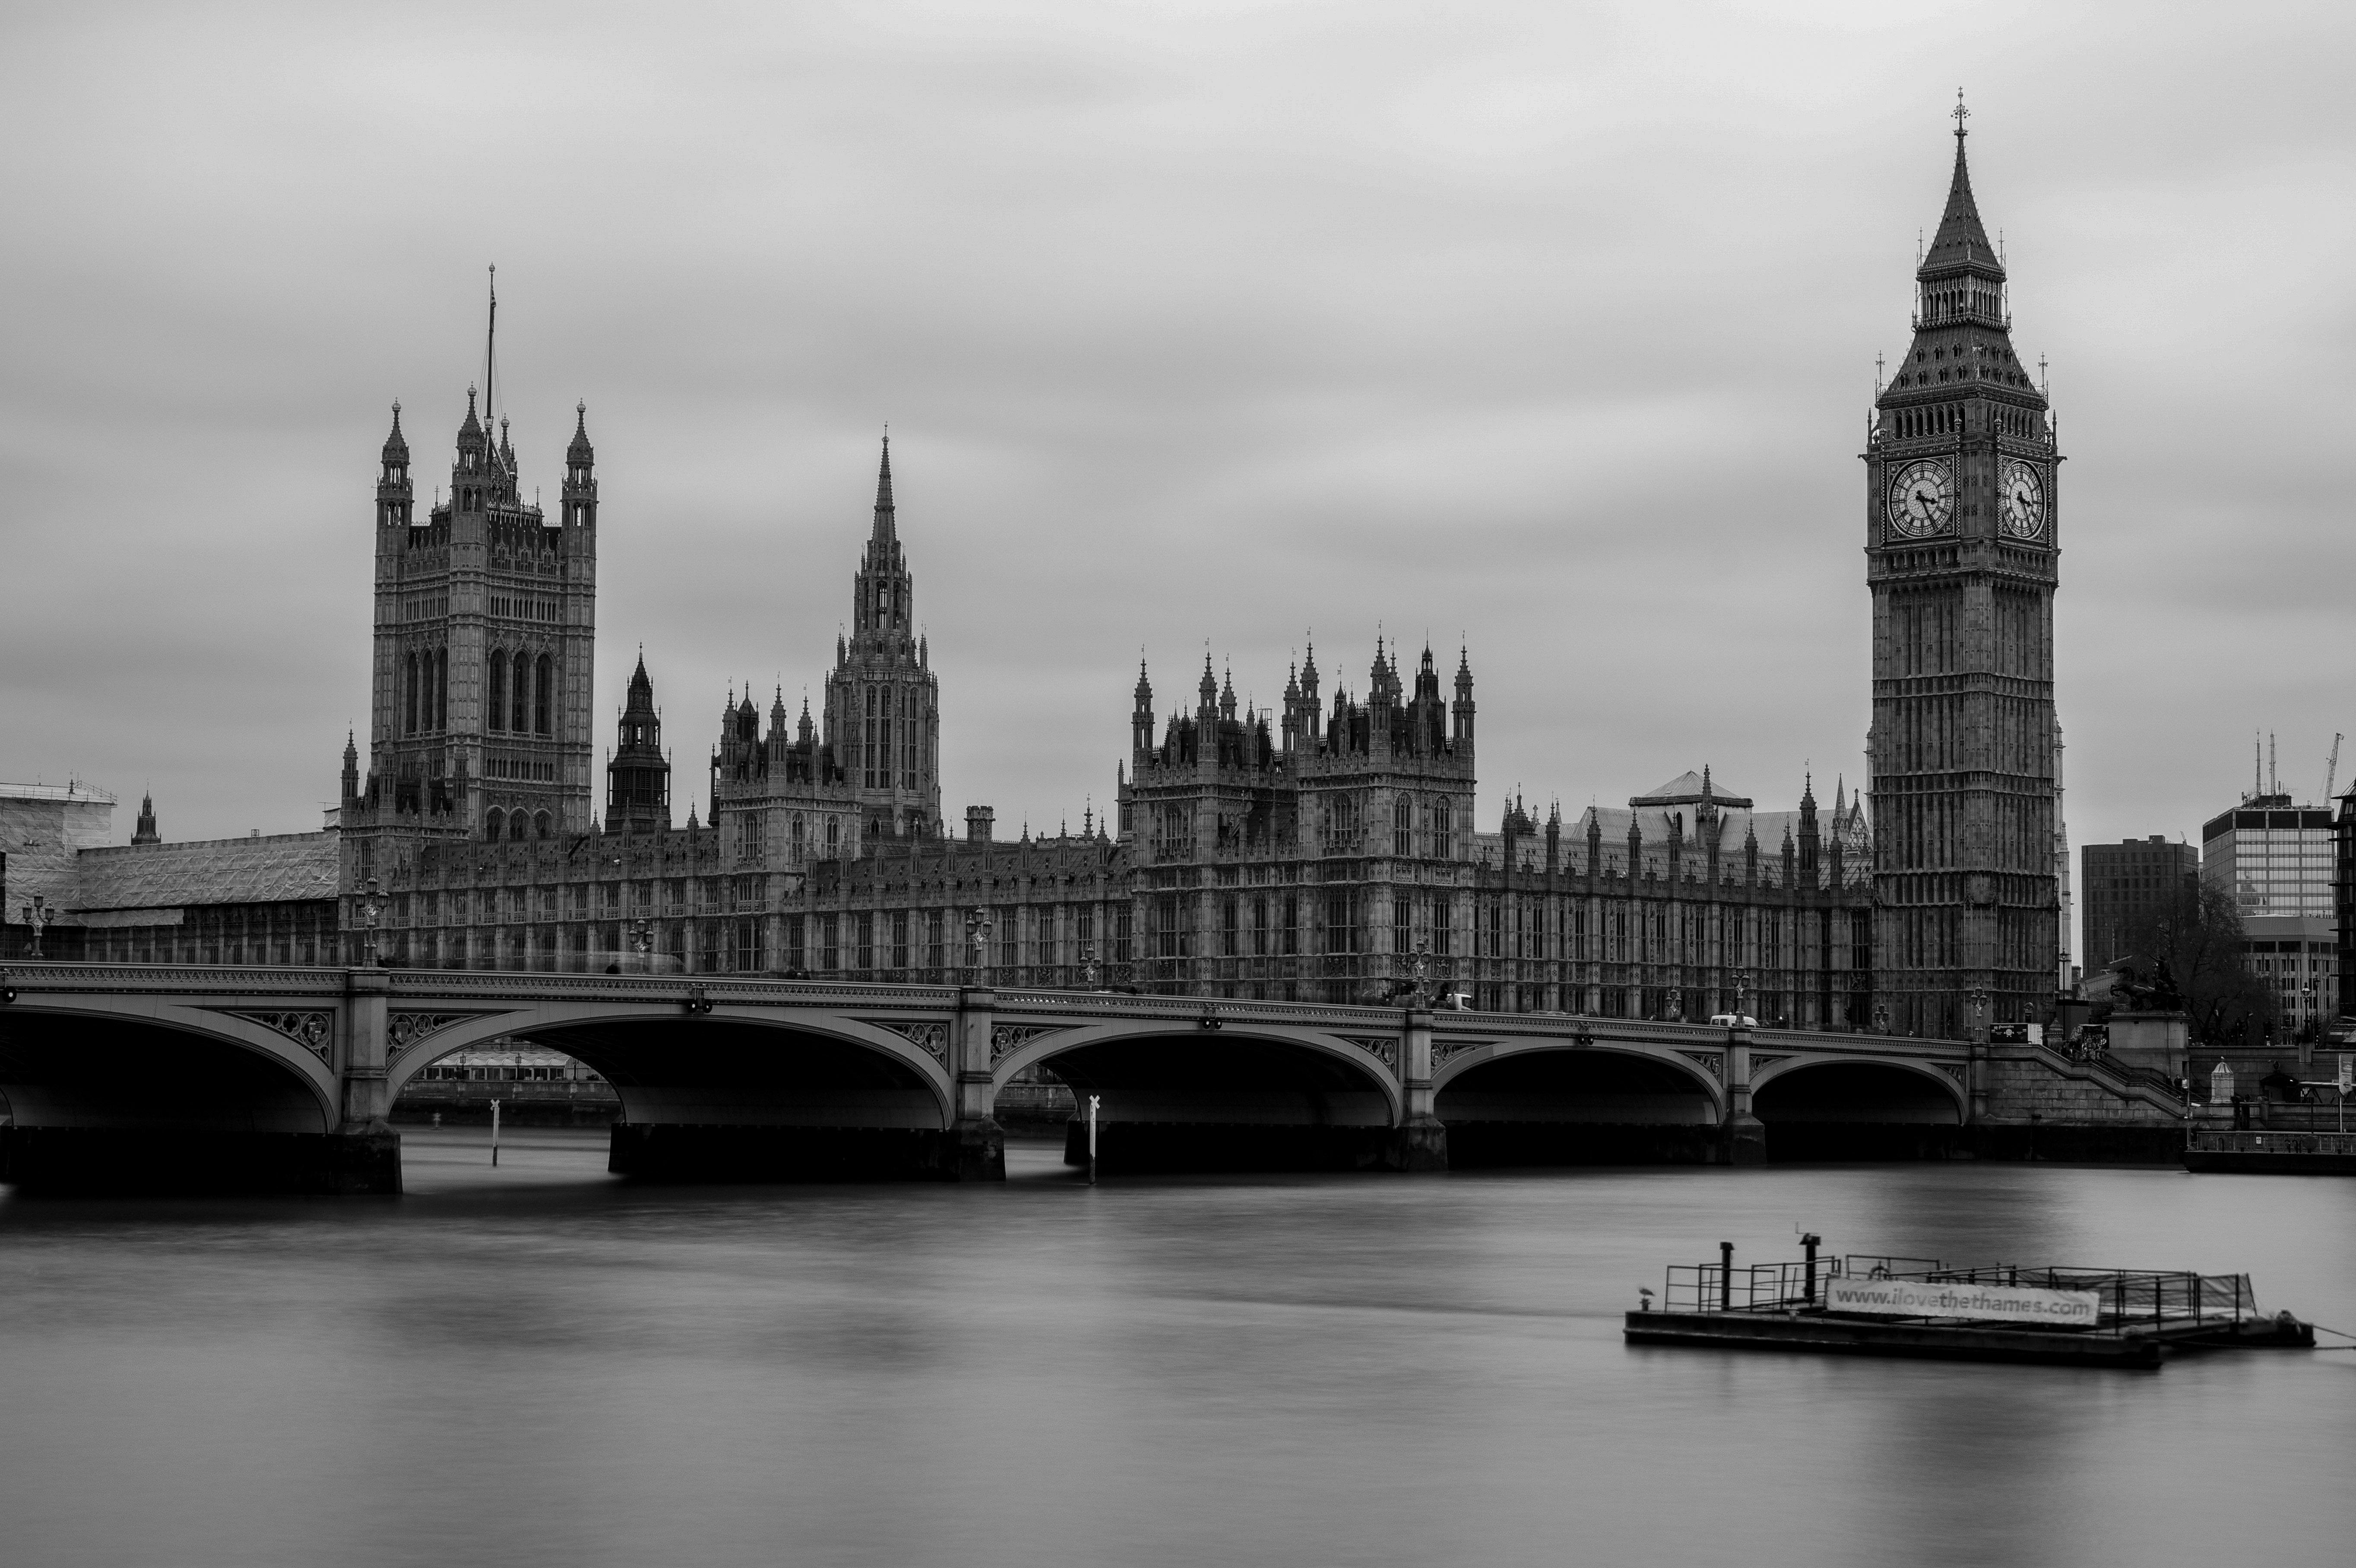
black and white, architecture, sky, white, bridge, skyline, photography, house, clock, city, skyscraper, cityscape, reflection, tower, landmark, black, monochrome, uk, england, long, blackwhite, london, clouds, exposure, parliament, silver, symmetry, commons, big, ben, ruby10, metropolis, monochrome photography, human settlement